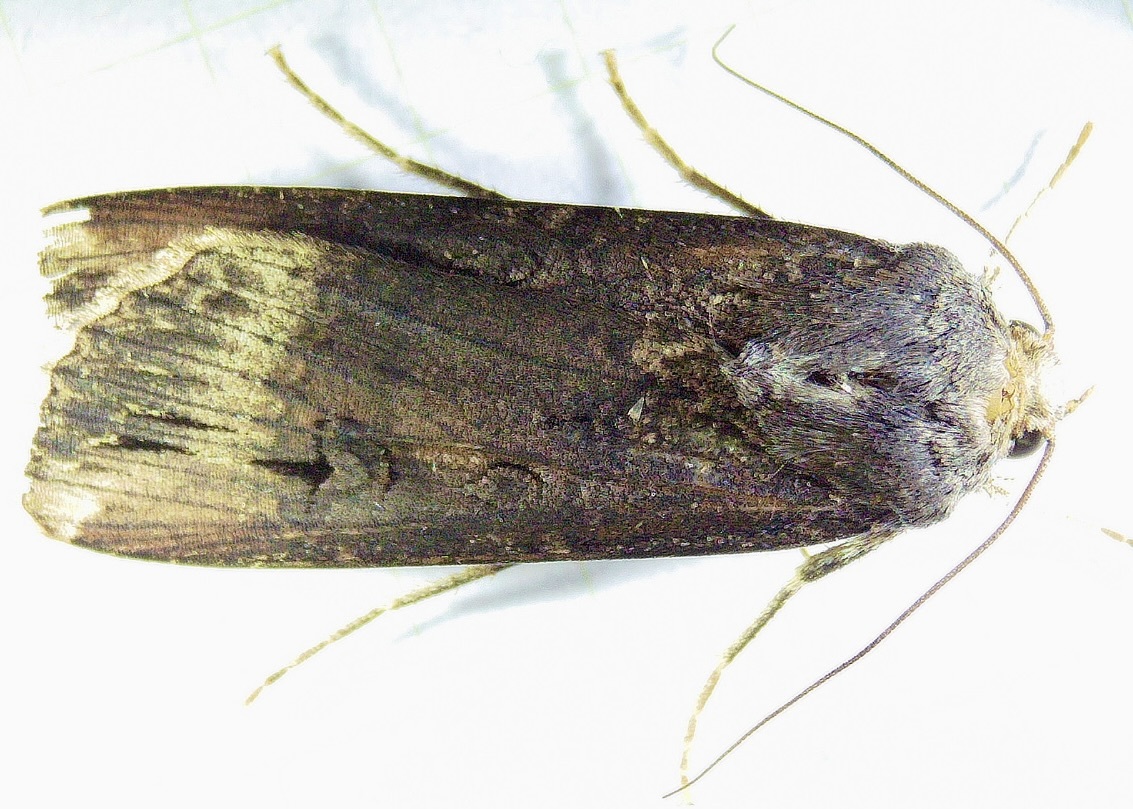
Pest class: cutworms